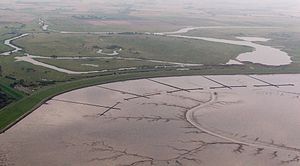
Nordermeldorf
Wöhrdener Loch, Speicherkoog 2011
Nordermeldorf er en by og kommune i det nordlige Tyskland, beliggende i Amt Mitteldithmarschen i den centrale del af Kreis Dithmarschen. Kreis Dithmarschen ligger i den sydvestlige del af delstaten Slesvig-Holsten.